Army Navy Match

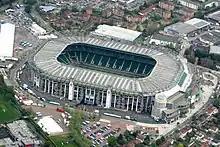
The Allianz Stadium, Twickenham (Twickenham Stadium) where the Army Navy Match Takes place

At the first meeting of the two teams in 1878, the match was played at The Oval, before in the 1907 match being moved to The Queen's Club in Kensington. Since 1914 the match has been held at Twickenham Stadium which is the largest Rugby Union Stadium in the world, and the United Kingdom with a capacity of 82,000, it is also the home ground of the England National Team.